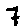
Label: 7